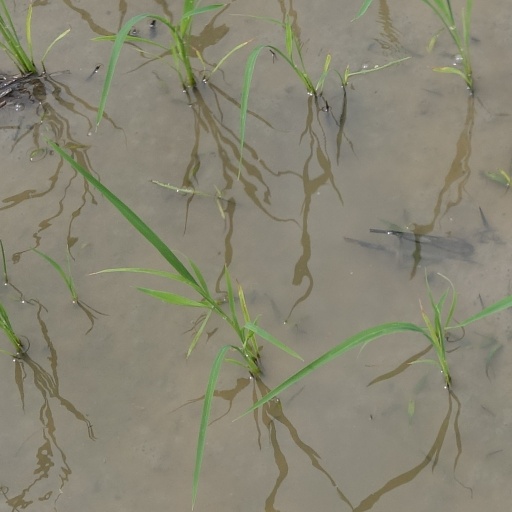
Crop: rice